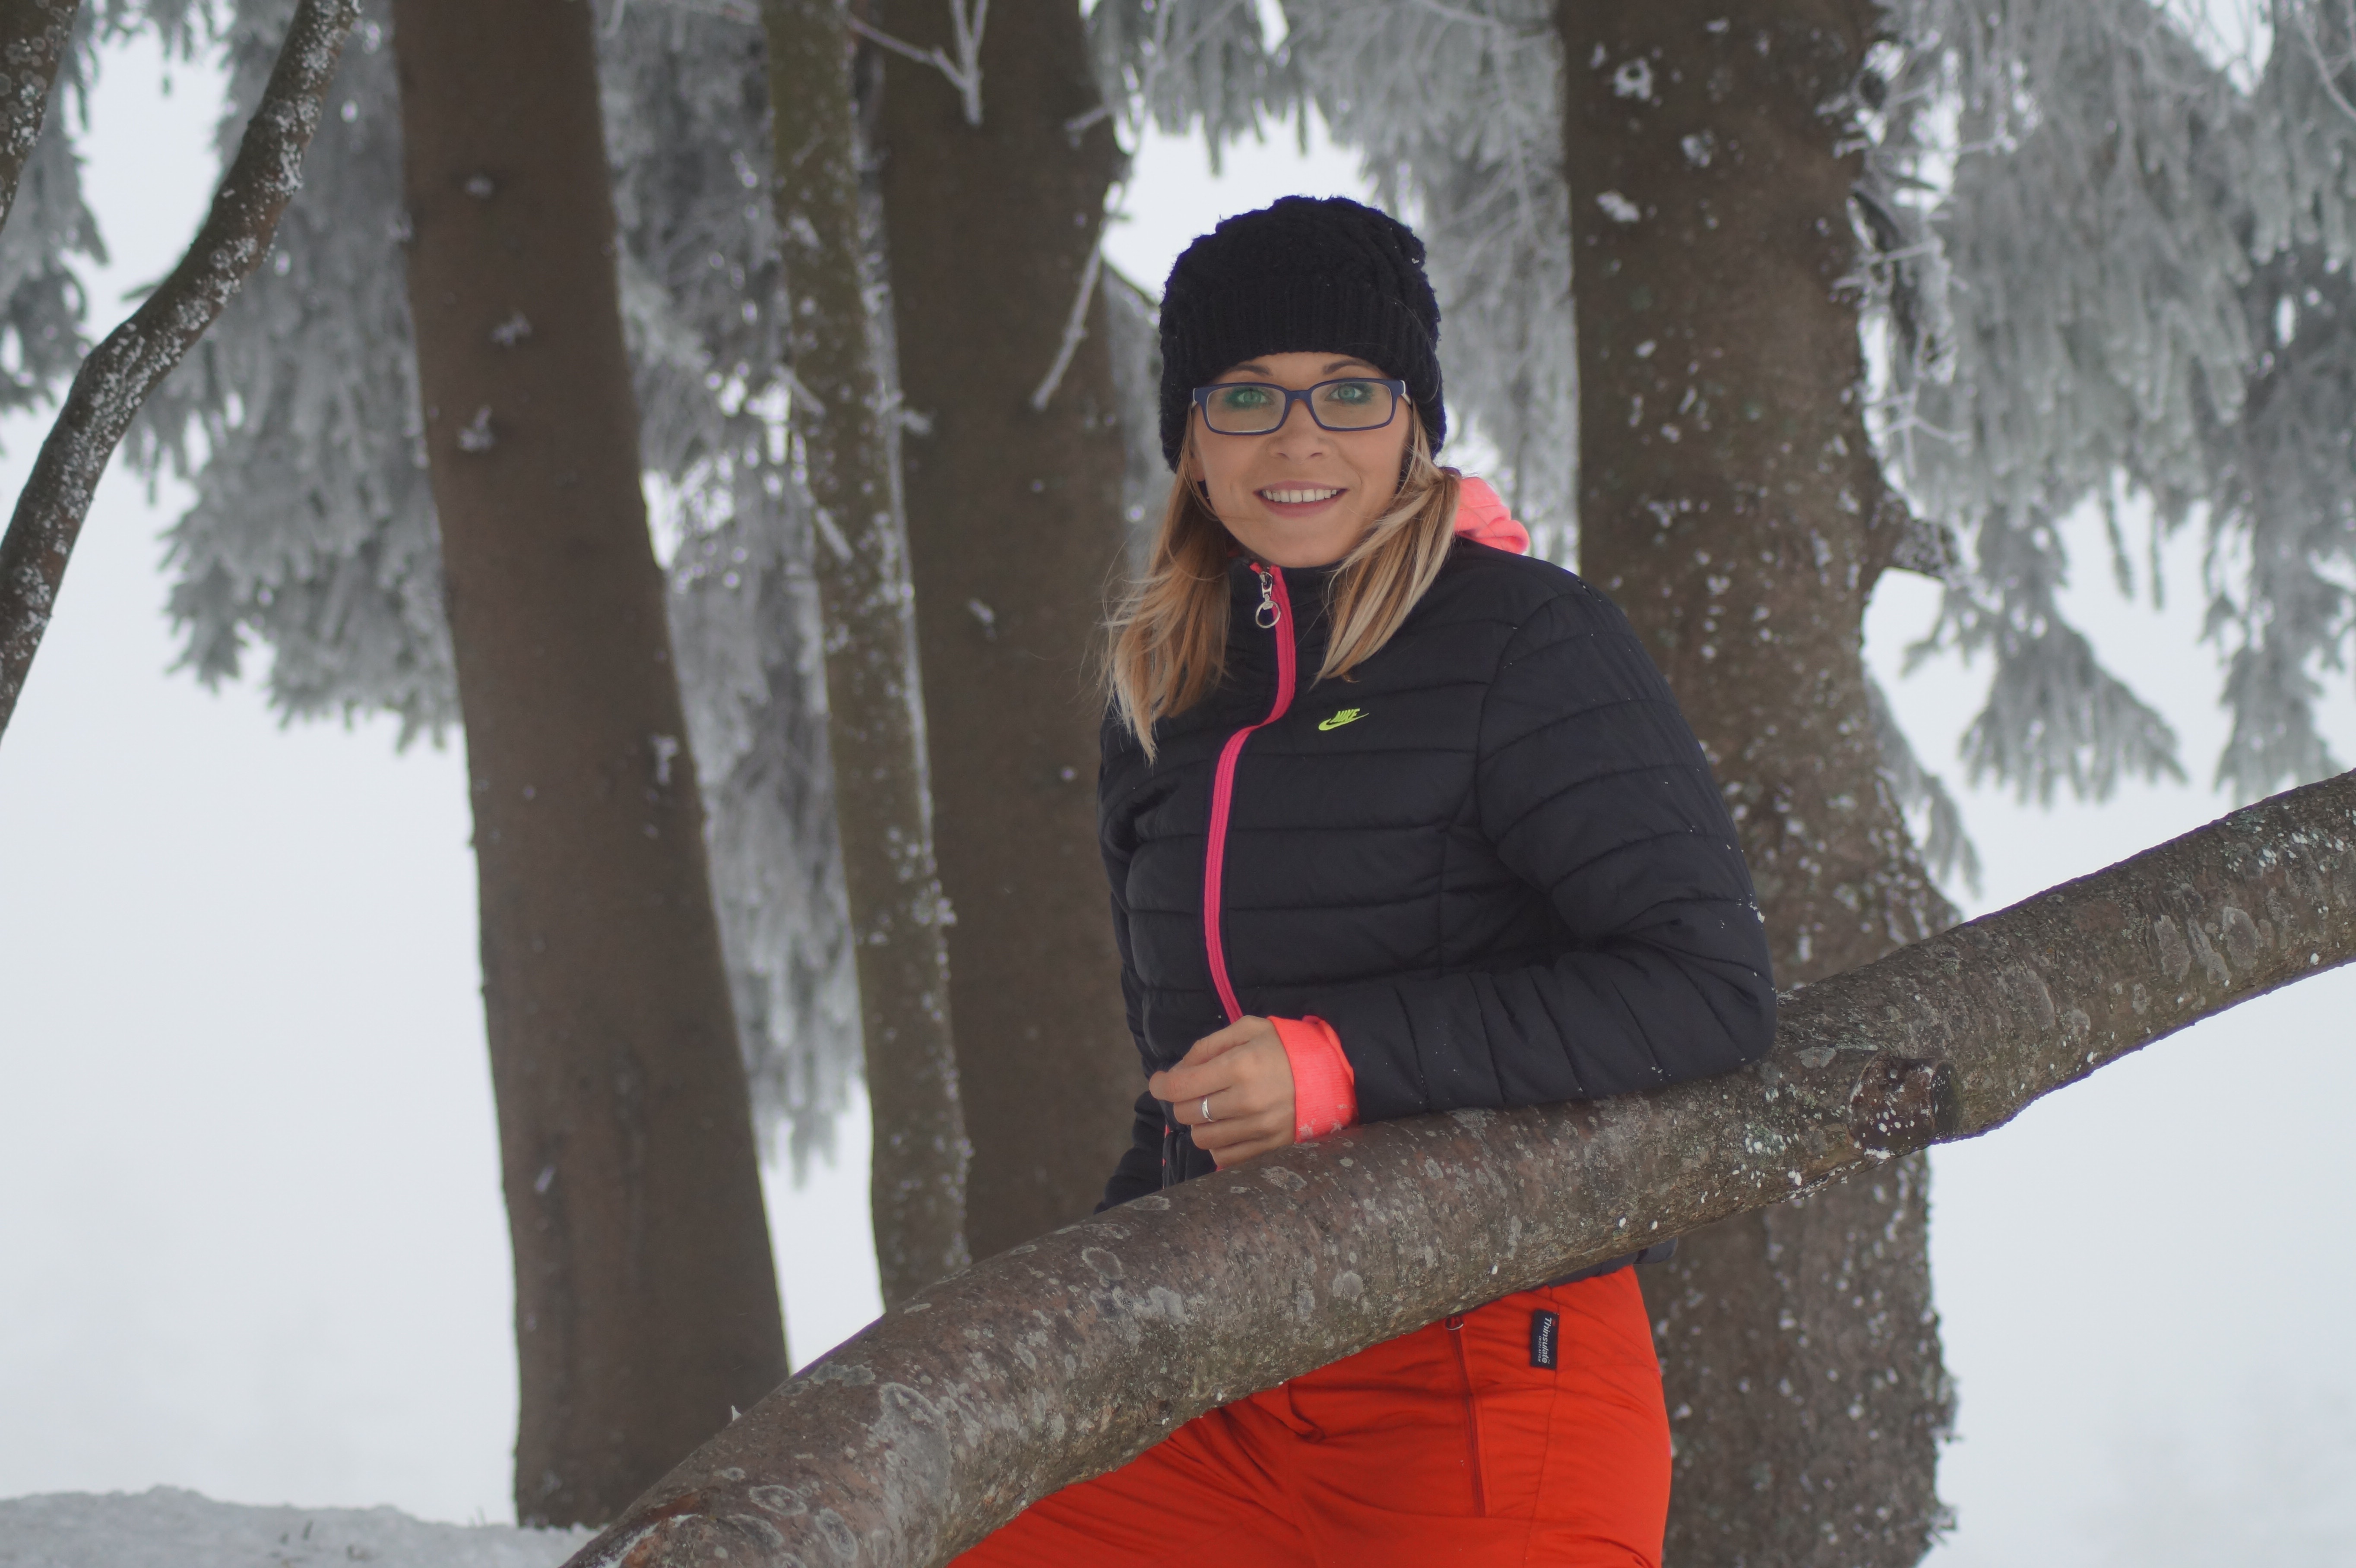
landscape, tree, nature, path, mountain, snow, winter, sky, woman, frost, ice, spring, weather, snowy, snowboard, skiing, season, happiness, mountains, alps, ski, footwear, germany, pleasure, freezing, winter sports, the ski slope, groomer, snowballing, woody plant